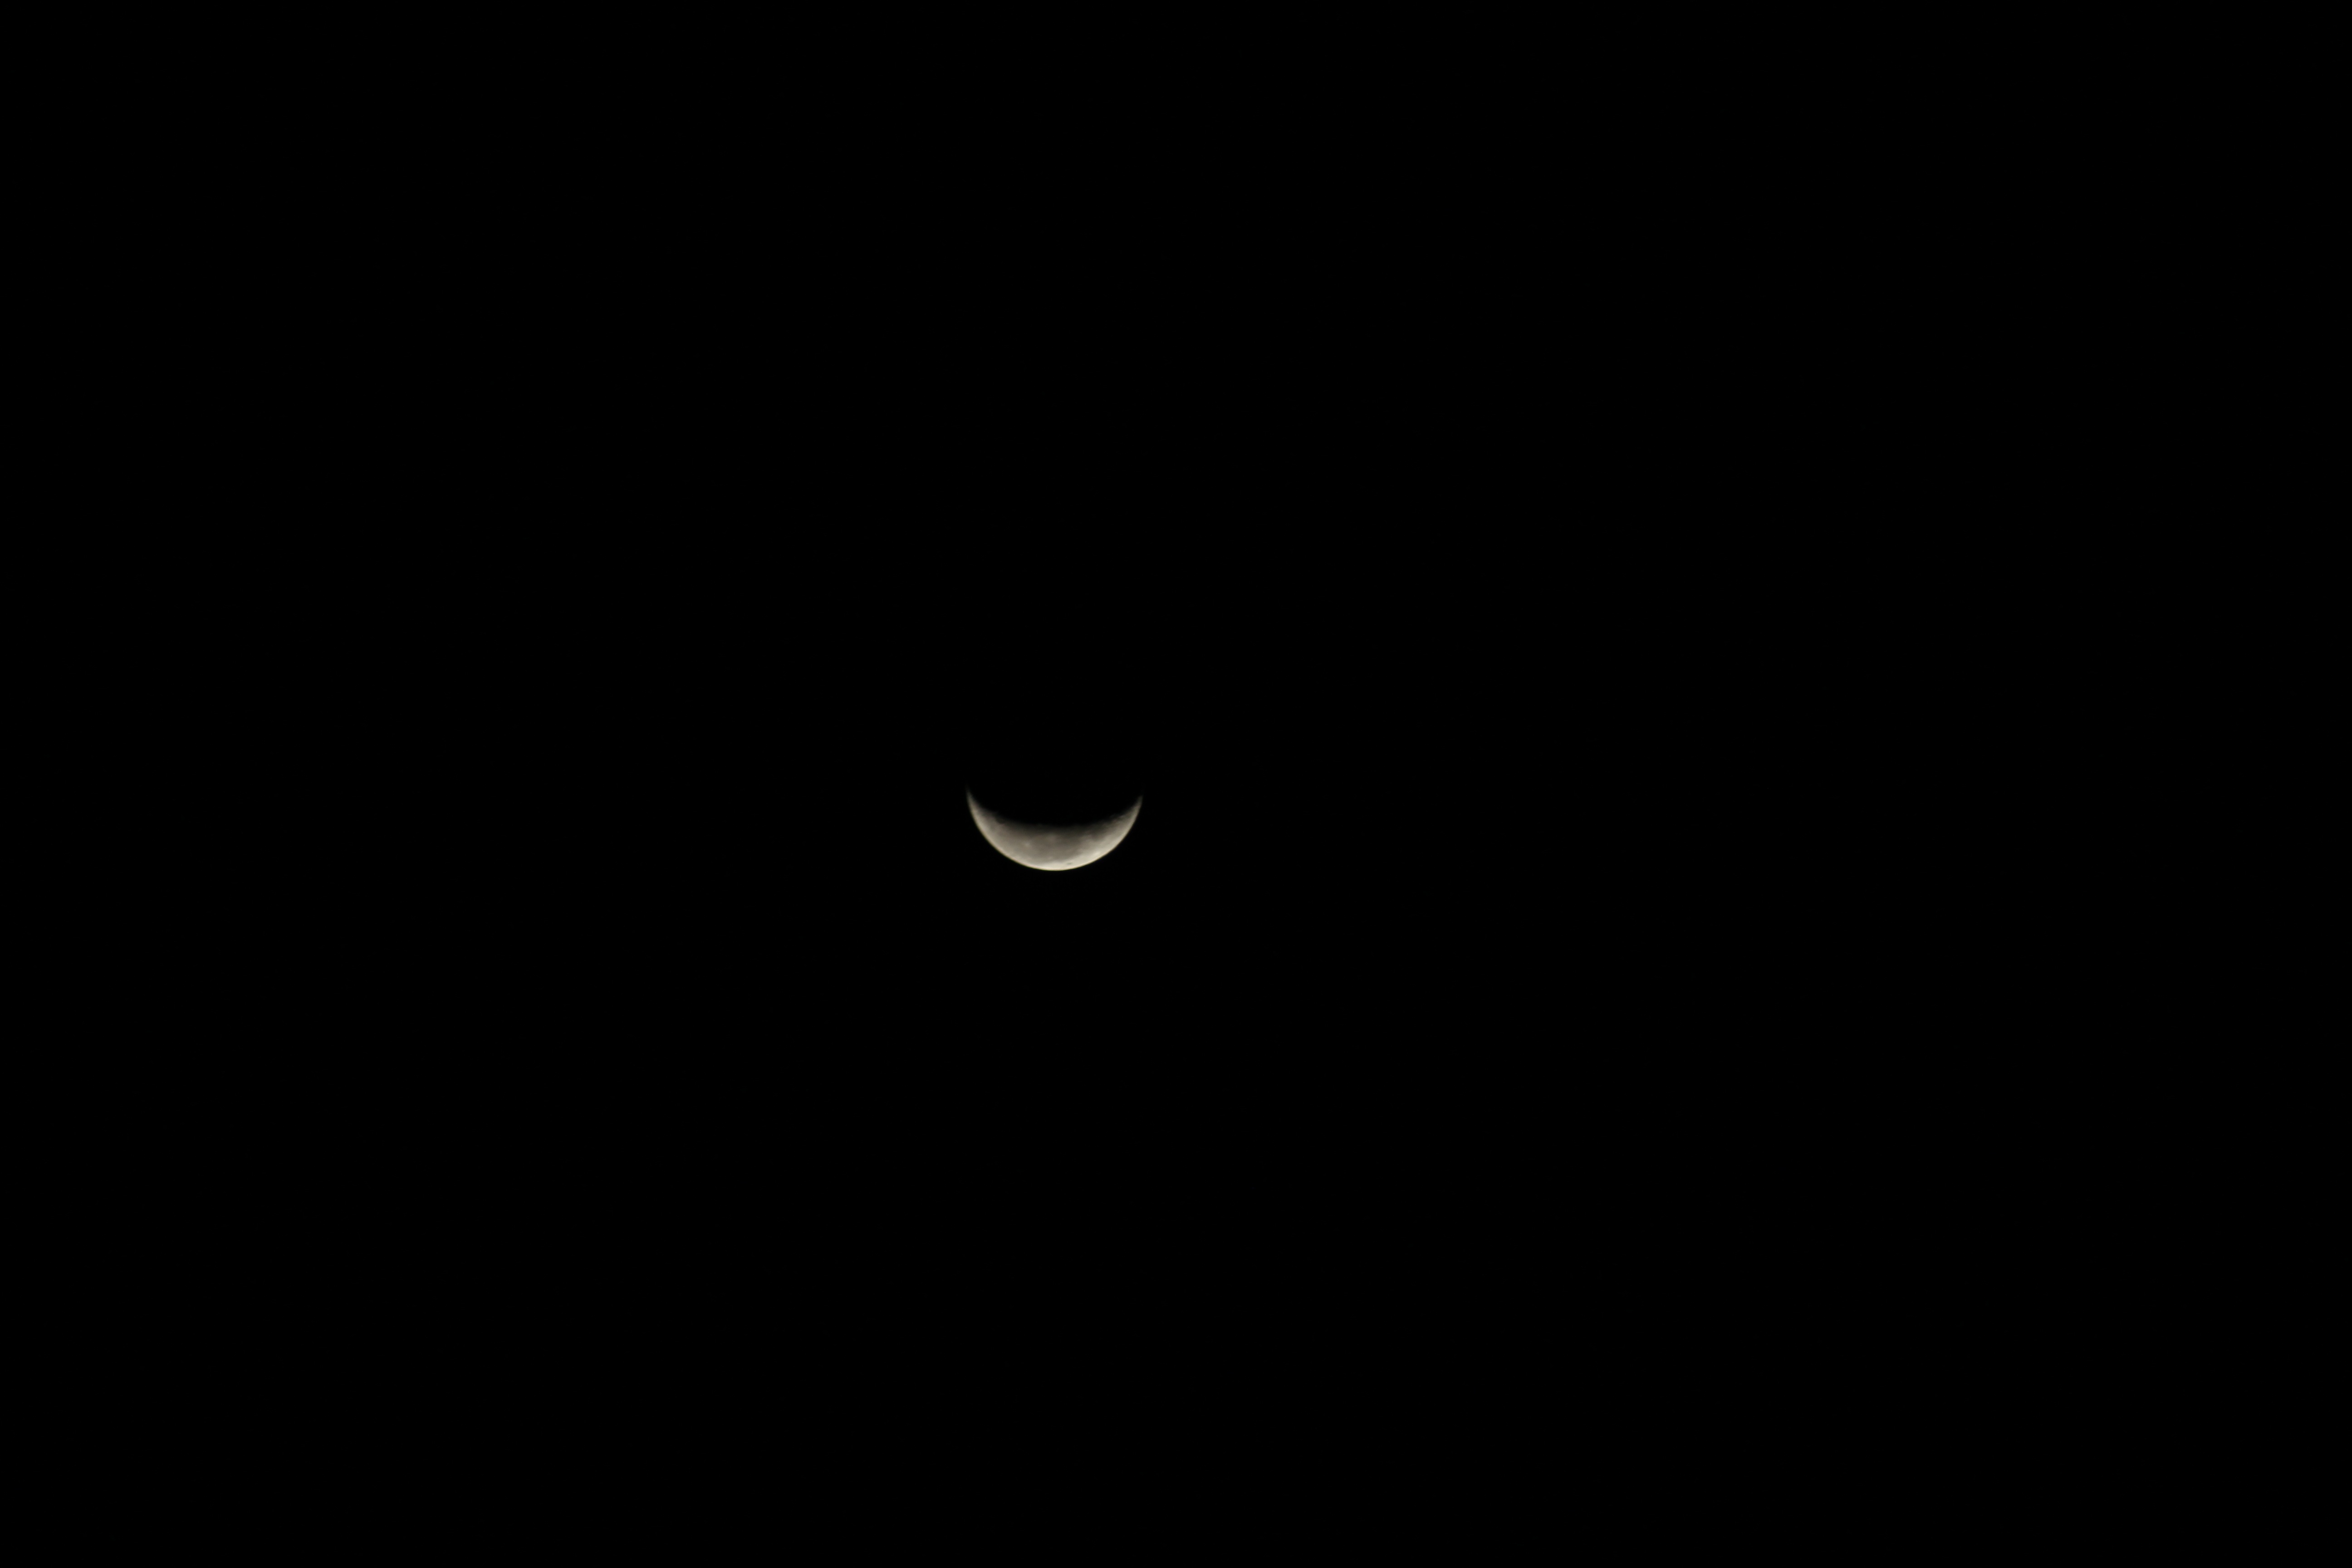
sky, night, cosmos, dark, space, darkness, moon, moonlight, circle, lunar, crescent, crescent moon, lunar eclipse, celestial event